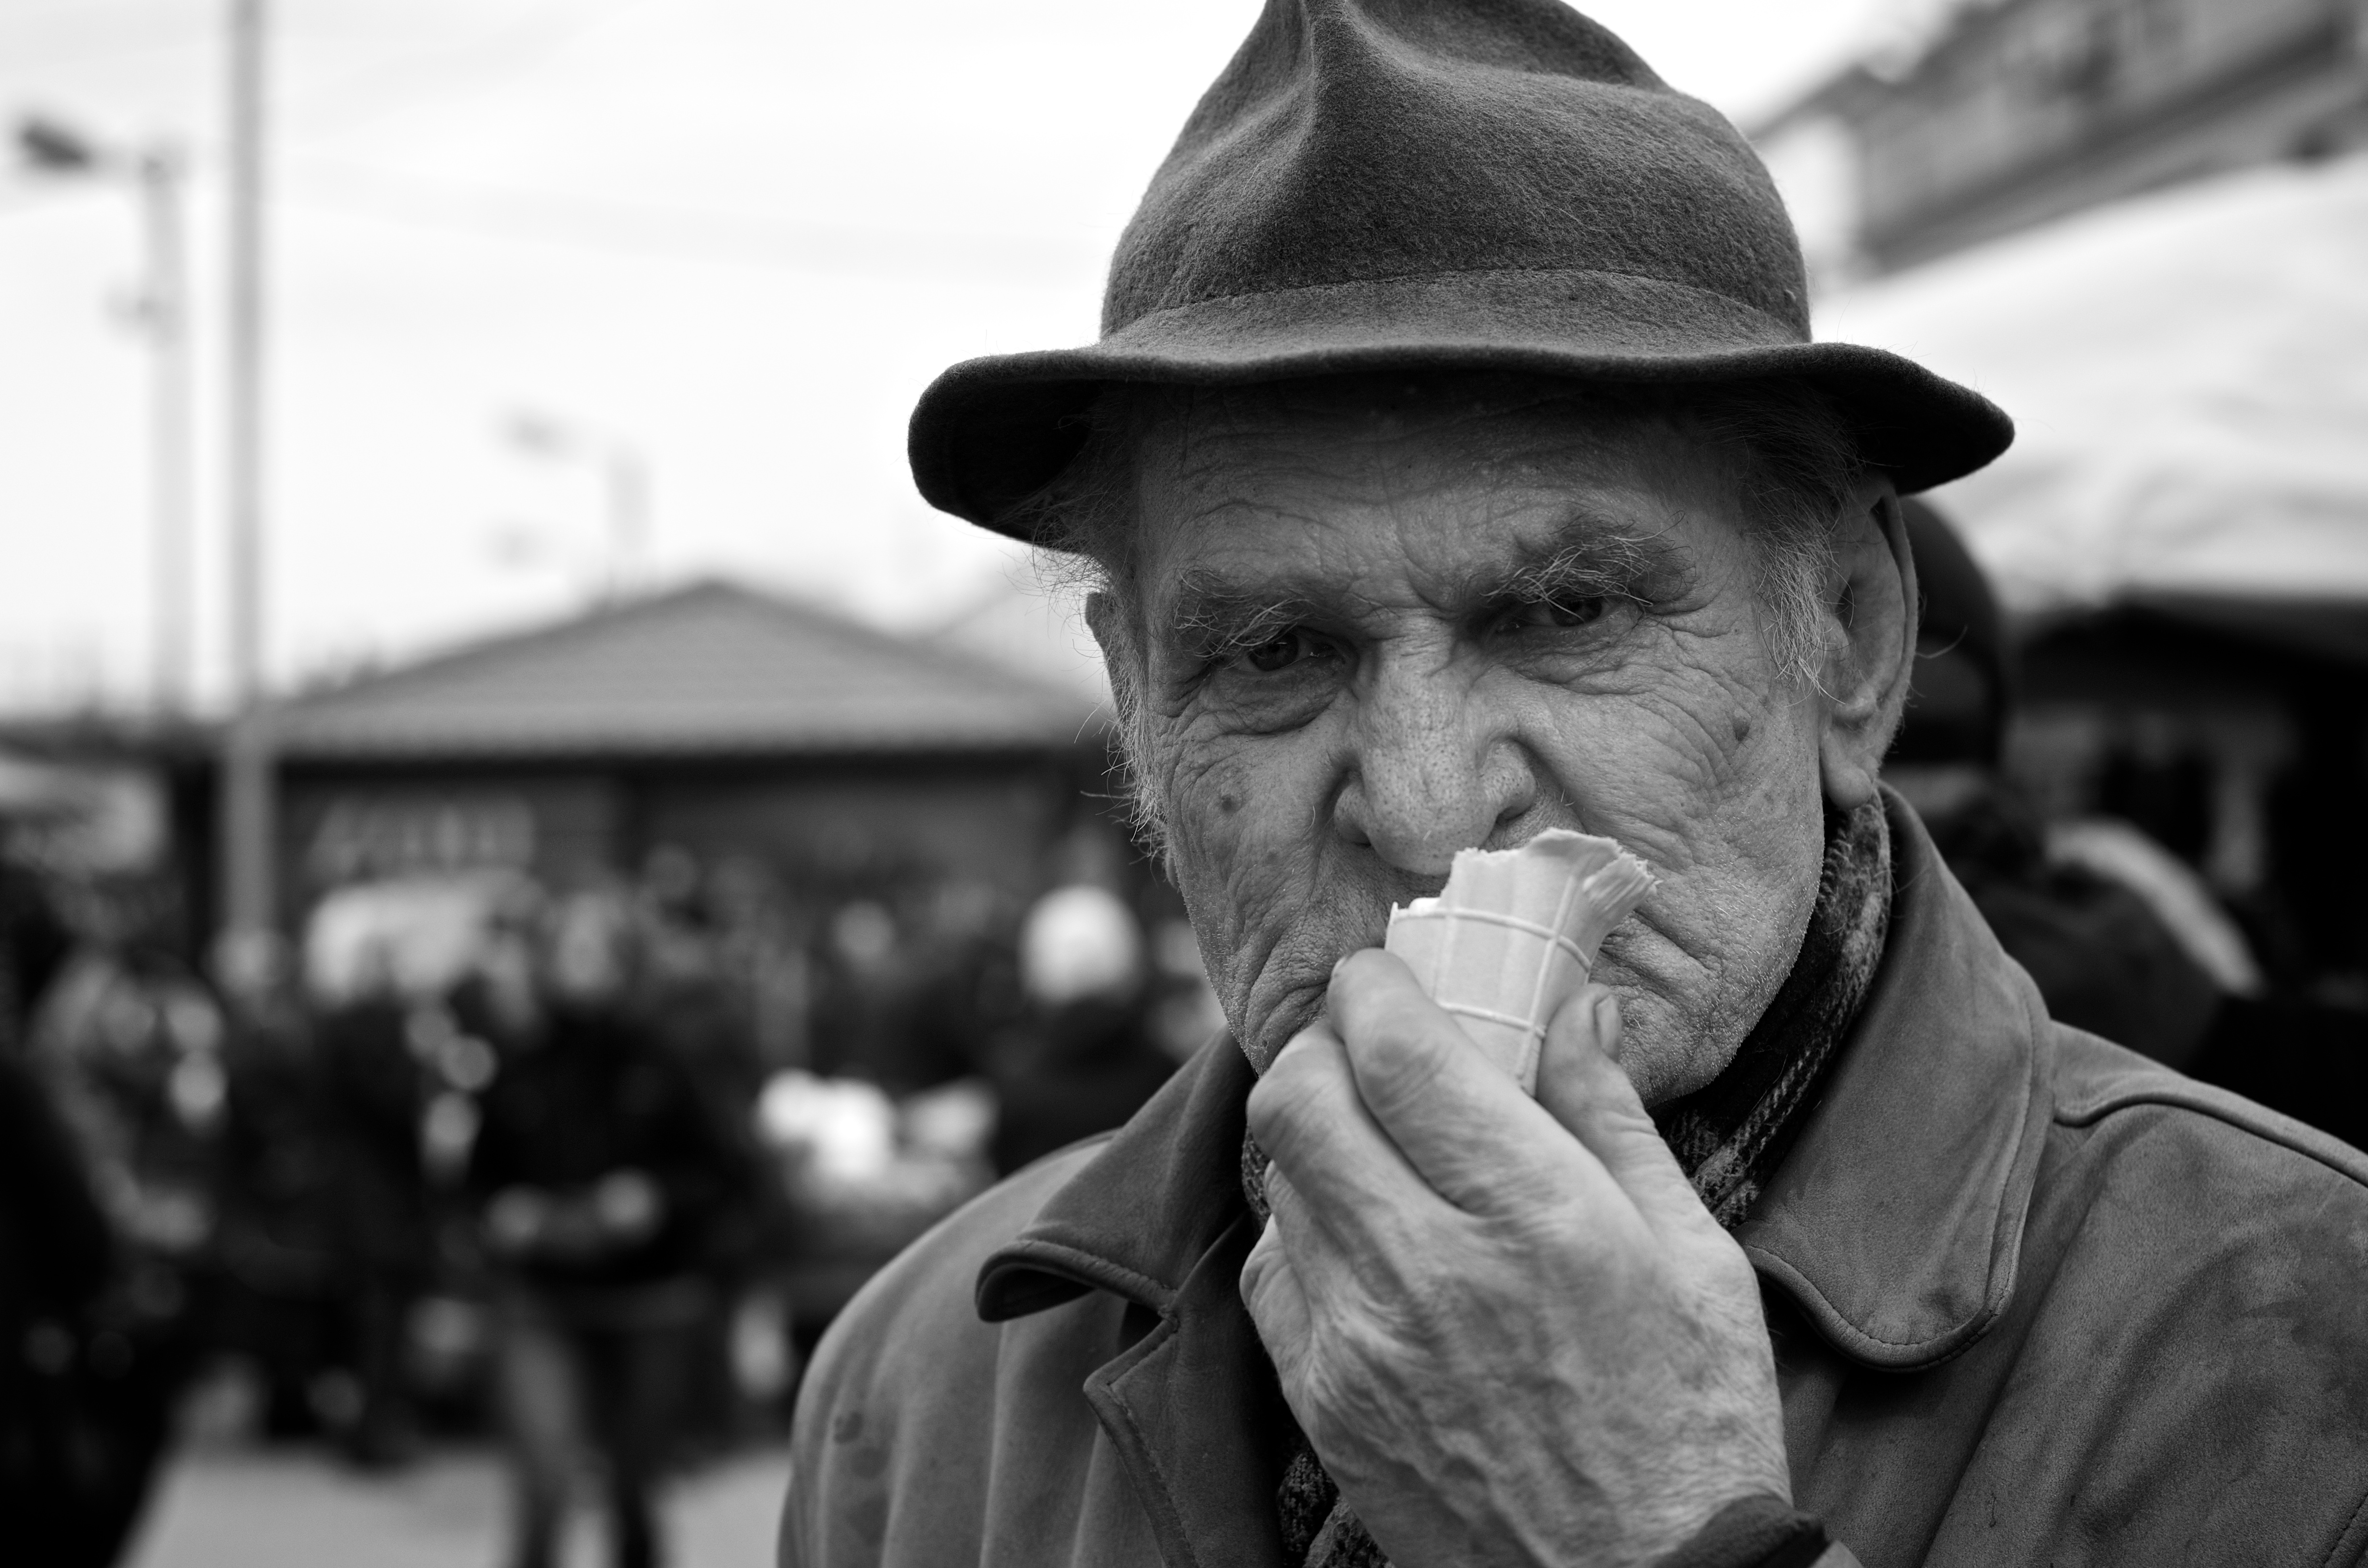
man, person, black and white, people, road, white, street, photography, ebook, male, portrait, training, black, monochrome, streetphotography, flickr, thomas, video, olympus, photograph, omd, fuji, leica, monochrom, leuthard, hcb, thomasleuthard, monochrome photography, facial hair